Capsicum chinense

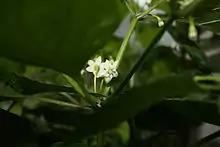
Close-up photograph of a typical "C. chinense" flower ('Madame Jeanette' variety)

The origin of "C. chinense" is not an easy matter to settle. However, several reports by McLeod, Pickersgill, and Eshbaugh put its center of origin in the tropical northern Amazon, ranging from Southern Brazil to Bolivia (Eshbaugh, W.H.1993. History and Exploitation of a serendipitous new crop discovery. p. 132-139. In: J. Janick and J.E. Simon (eds), New Crops. Wiley, New York). Later on, it migrated to the Caribbean basin and Cuba originating the term Habanero, meaning from Habana (Havana, Cuba), where several peppers of this species were exported out from this port. (Despite the name, habaneros and other spicy-hot ingredients are rarely ever used in traditional Cuban cooking.)